Irvington, New Jersey

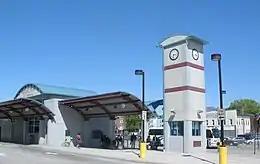
Bus Terminal

, the township had a total of of roadways, of which were maintained by the municipality, by Essex County, by the New Jersey Turnpike Authority and by the New Jersey Department of Transportation.